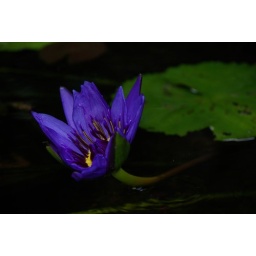
These were beautiful lilies in the fountain. Had fish swimming around too.